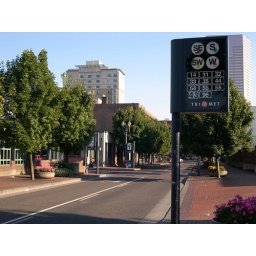
old bus stop future green line in portland oregon between amtrak and the greyhound